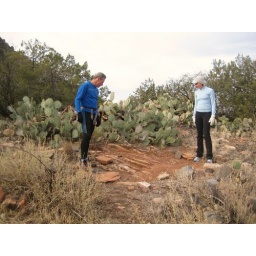
Here you can kindof see the bricks of a wall in the ground